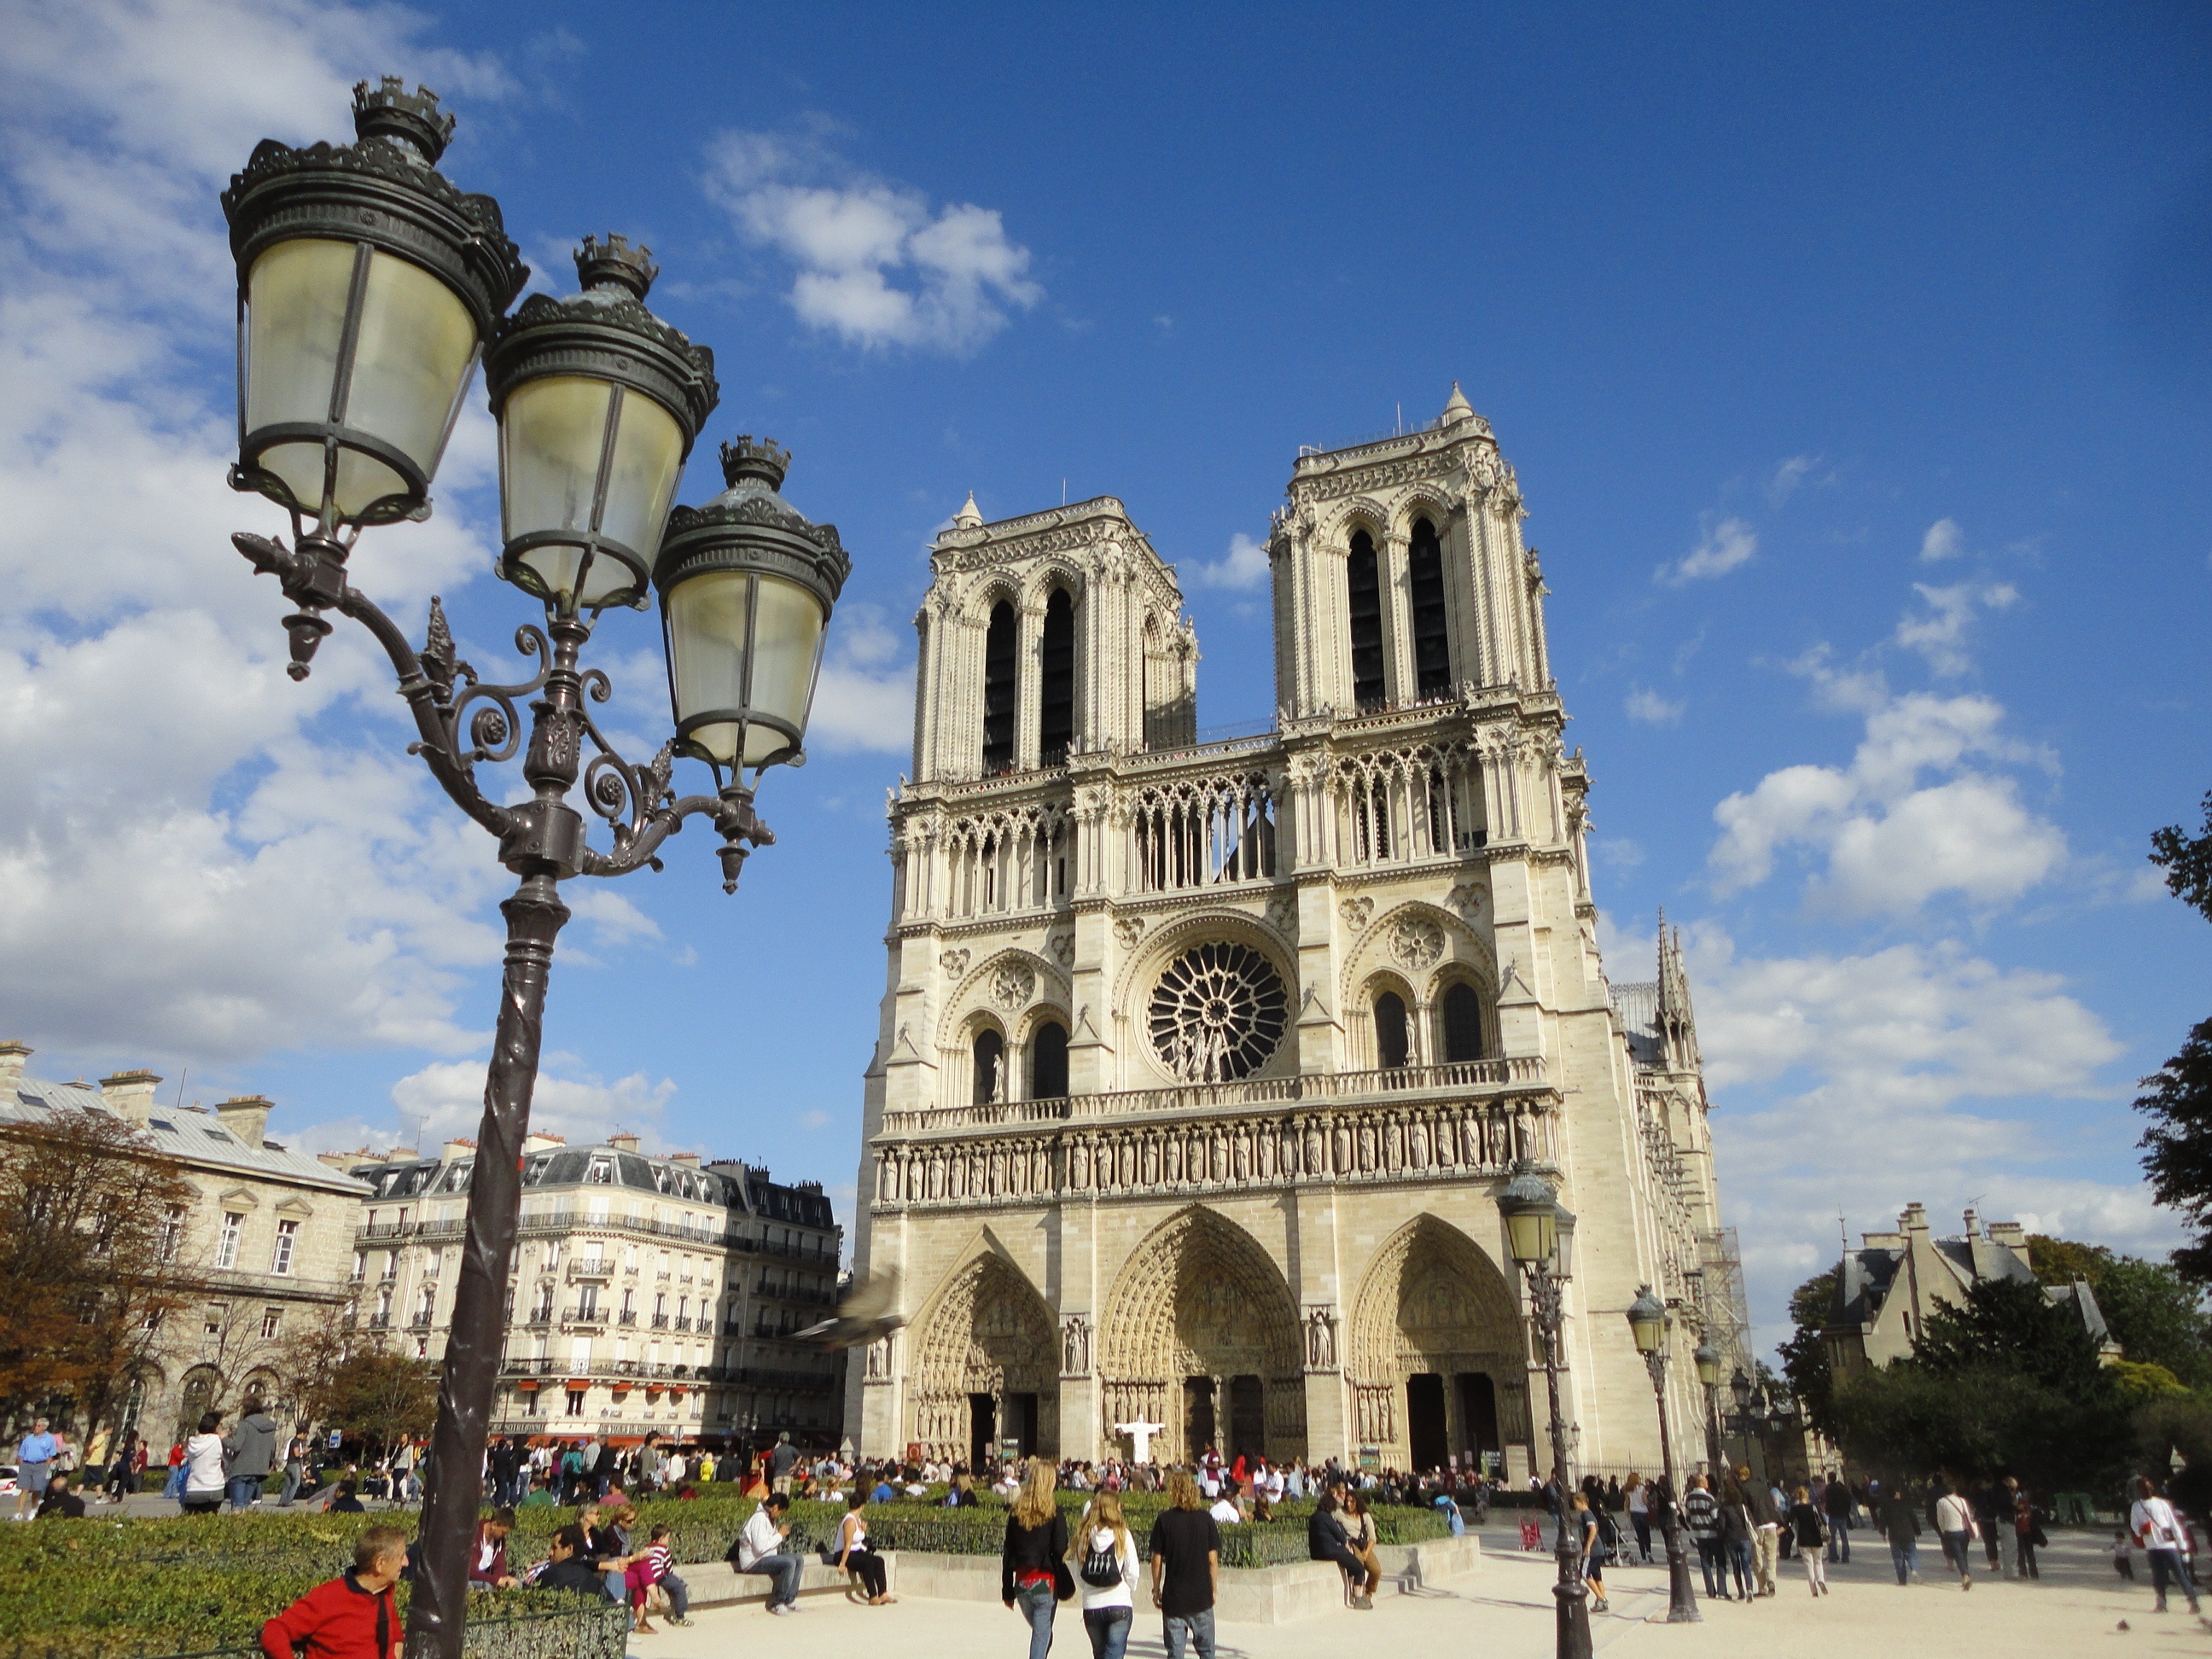
architecture, perspective, paris, monument, france, tower, plaza, landmark, church, cathedral, tourism, place of worship, clock tower, town square, notre dame, notre dame of paris